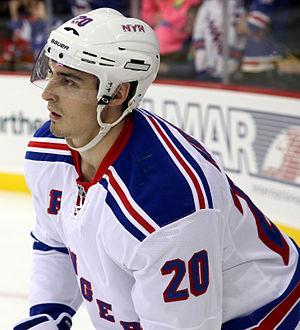
Christopher James Kreider est un joueur professionnel américain de hockey sur glace.